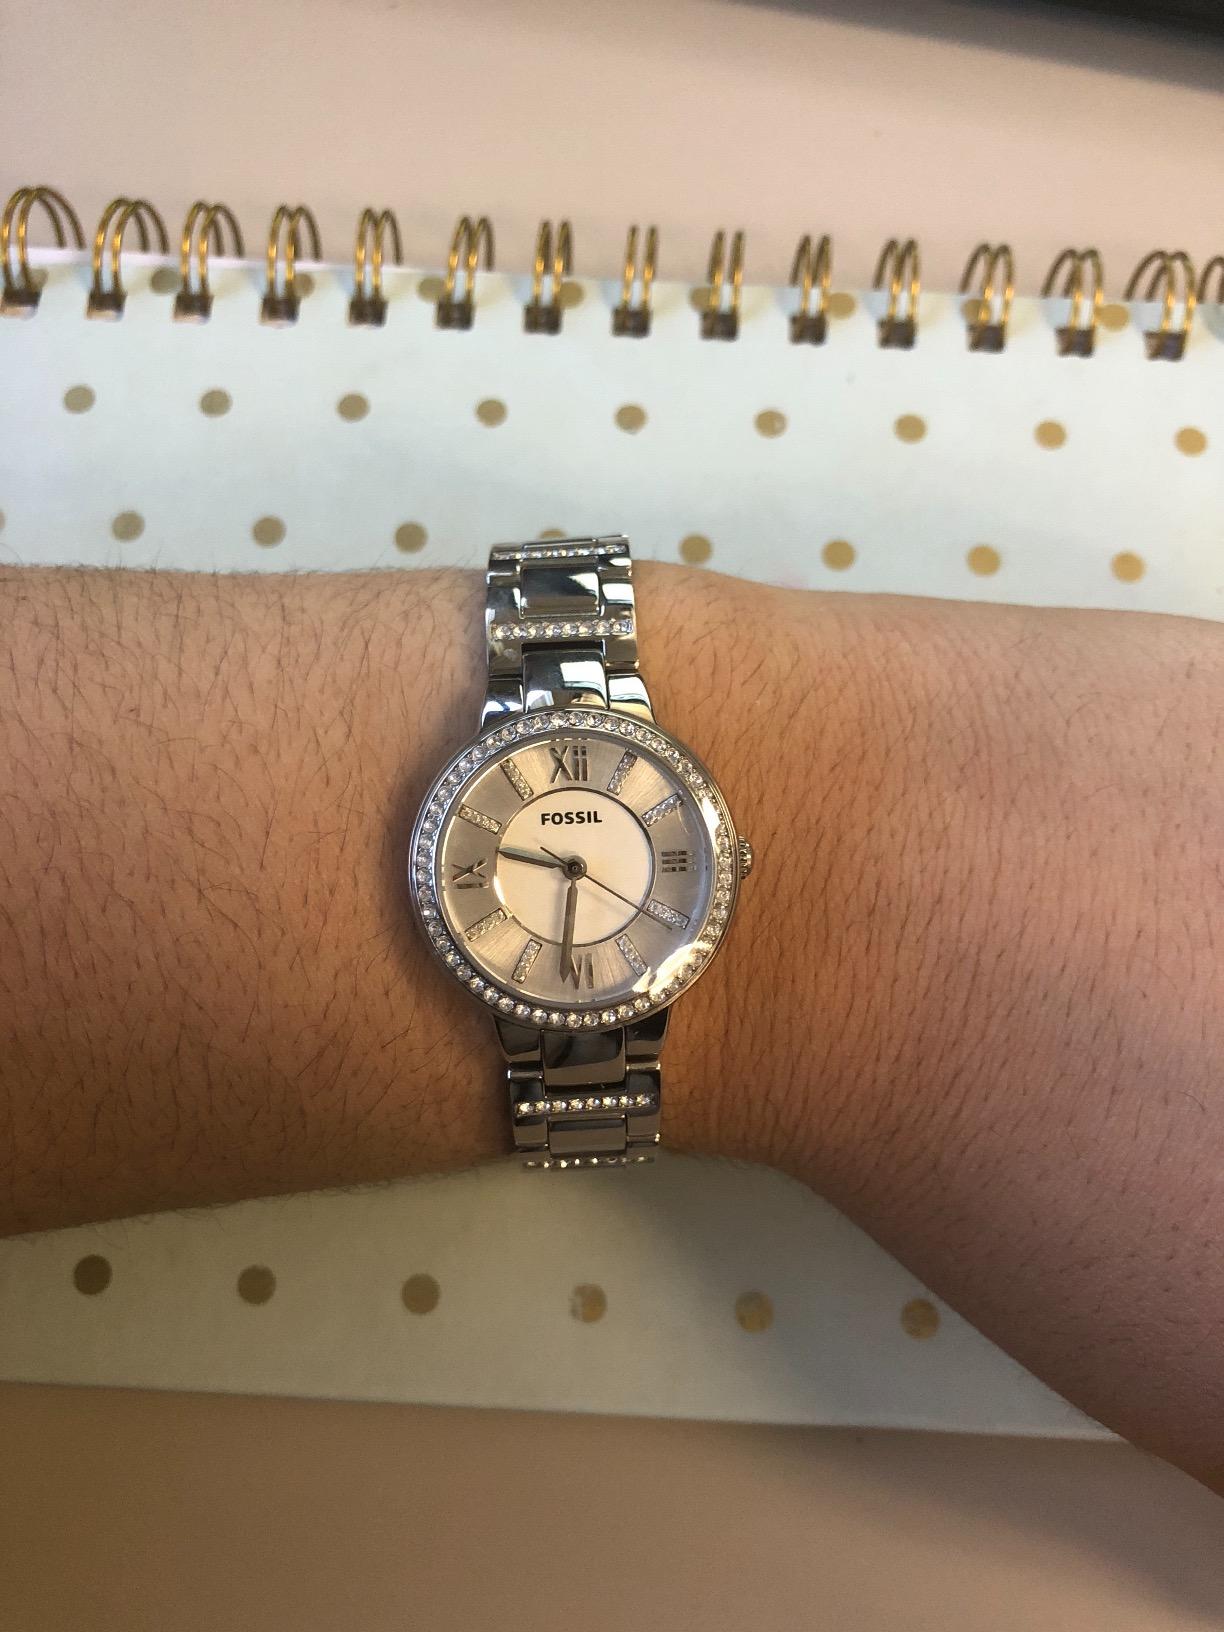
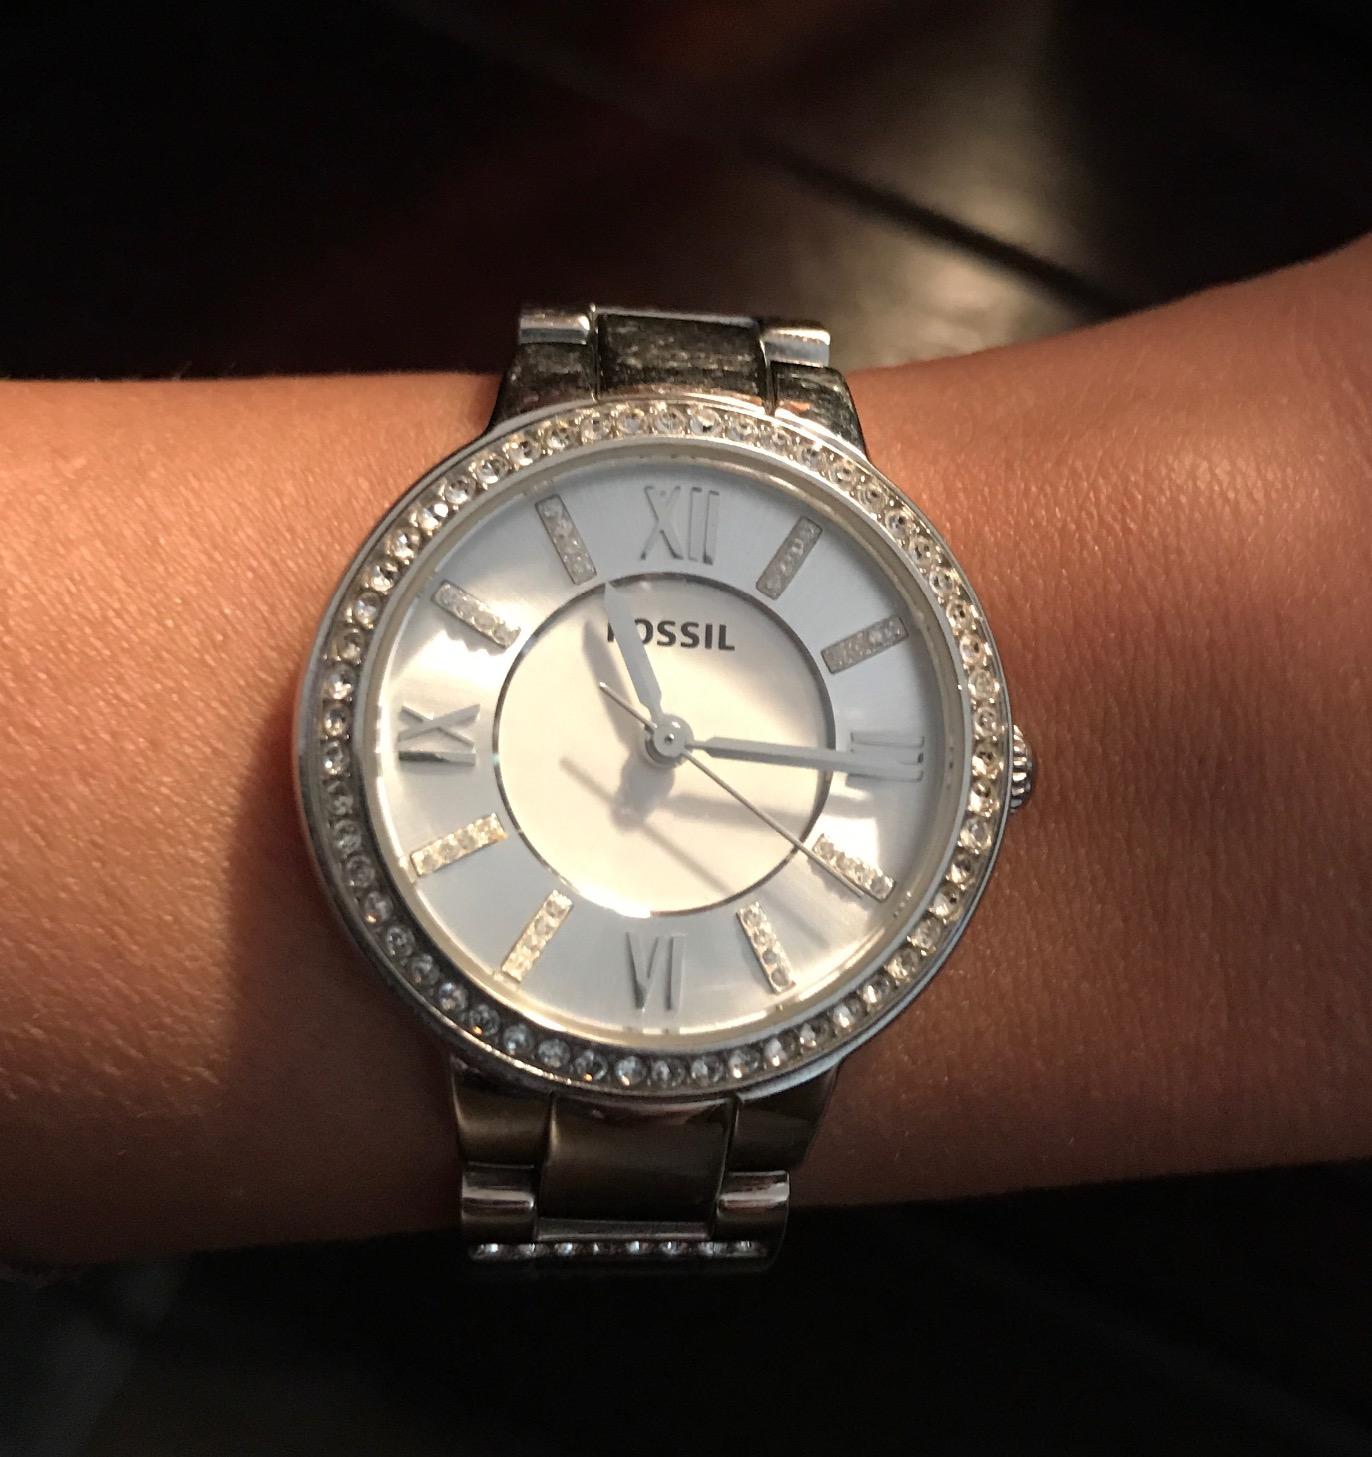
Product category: accessories_watch
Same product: yes